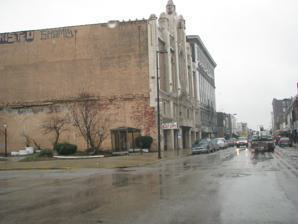
Building: Majestic Theatre (East St. Louis)
Country: United States of America
Year built: 1928
For other uses, see Majestic Theatre (disambiguation) . United States historic place Majestic Theatre U.S. National Register of Historic Places Side view of the theatre Show map of Illinois Show map of the United States Location 240–246 Collinsville Ave., East St. Louis, Illinois Coordinates 38°37′38″N 90°9′28″W / 38.62722°N 90.15778°W / 38.62722; -90.15778 Area less than one acre Built 1928 ( 1928 ) Architect Boller Bros. Architectural style Spanish Gothic NRHP reference No. 85000977 Added to NRHP May 9, 1985 The Majestic Theatre is a historic movie theater located at 240–246 Collinsville Ave. in East St. Louis , Illinois . Built in 1928, the theater replaced a 1907 theater which had burned down. The Spanish Gothic theater was designed by the Boller Brothers , who were nationally prominent theater architects. Multicolored tiles decorate the building's front façade, forming patterned mosaics. The front façade also features piers with decorative peaks and tall arched windows. The theater attracted numerous celebrities to its grand opening, and it represented several firsts among East St. Louis cinemas; it was the first in the city with a modern air conditioning system and the first in Southern Illinois to show talkies . The theater closed in the 1960s. Advertisement from the American Seating Company, 1928. The front facade of the theatre, now overgrown with weeds. The theater was added to the National Register of Historic Places on May 9, 1985. References